Jeremiah Anderson (abolitionist)

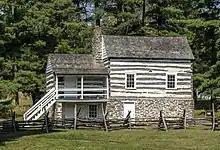
Kennedy Farmhouse, Sharpsburg, Maryland about five miles north of Harpers Ferry, West Virginia

Anderson traveled on June 20, 1859, with four others towards Chambersburg, Pennsylvania to establish a command center to prepare for the raid on Harpers Ferry. With him were John Henry Kagi, John Brown, and his sons Owen and Oliver.